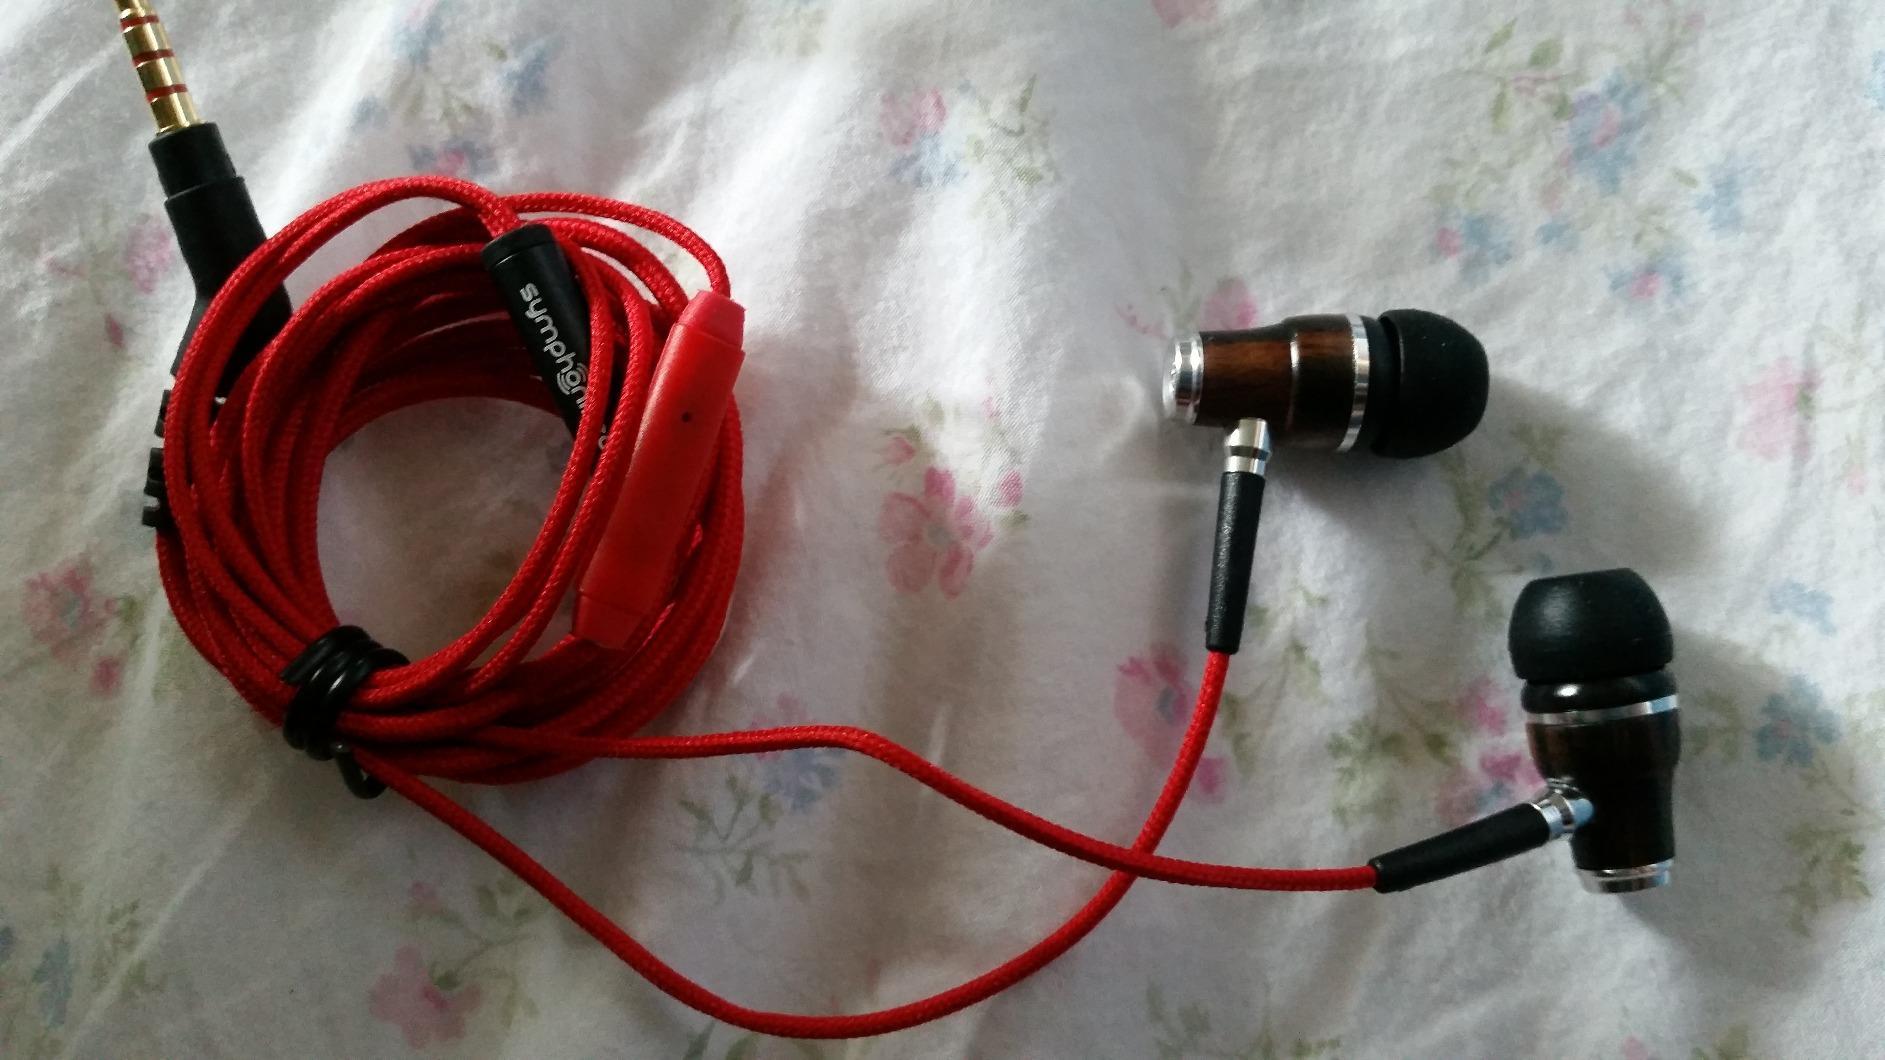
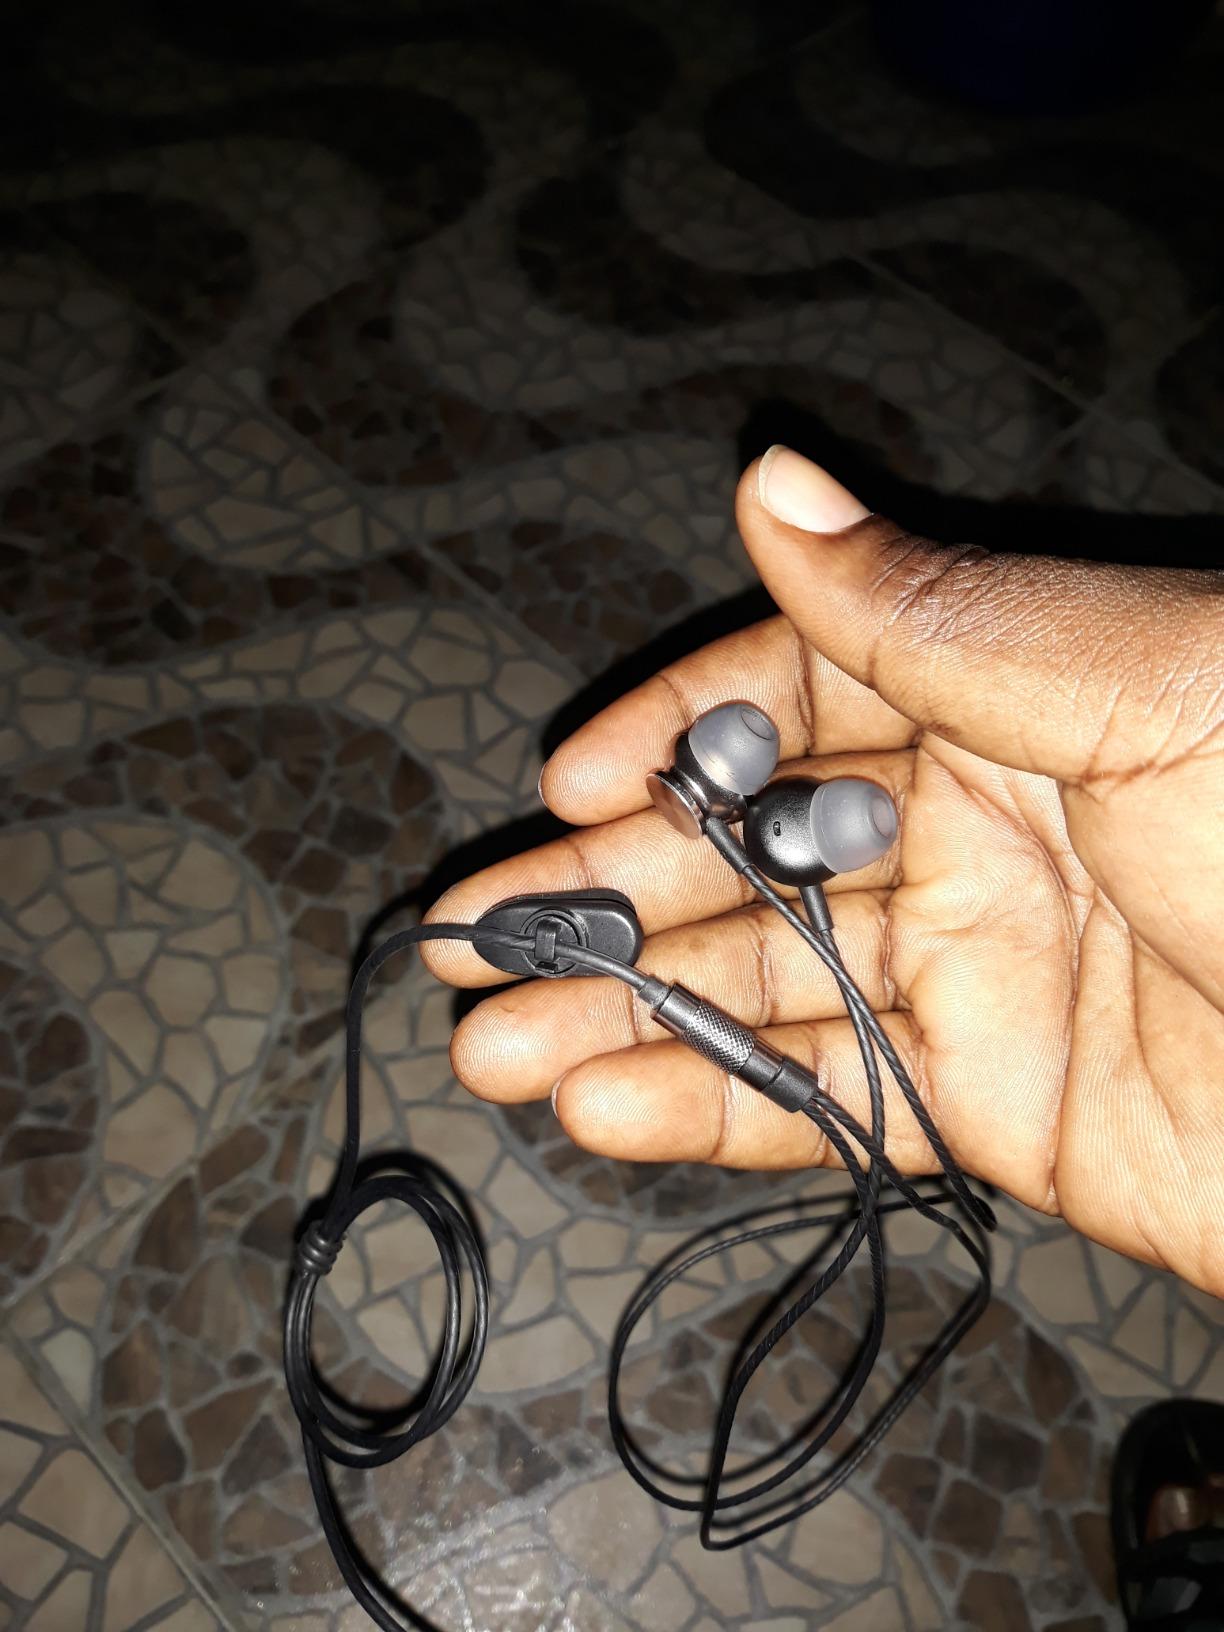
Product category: headphones
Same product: no